Breastfeeding contraindications

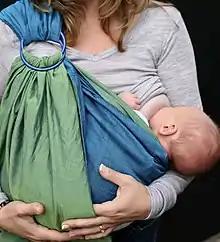

Contraindications to breastfeeding are those conditions that could compromise the health of the infant if breast milk from their mother is consumed. Examples include galactosemia, untreated HIV, untreated active tuberculosis, Human T-lymphotropic virus 1 or II, uses illicit drugs, or mothers undergoing chemotherapy or radiation treatment.